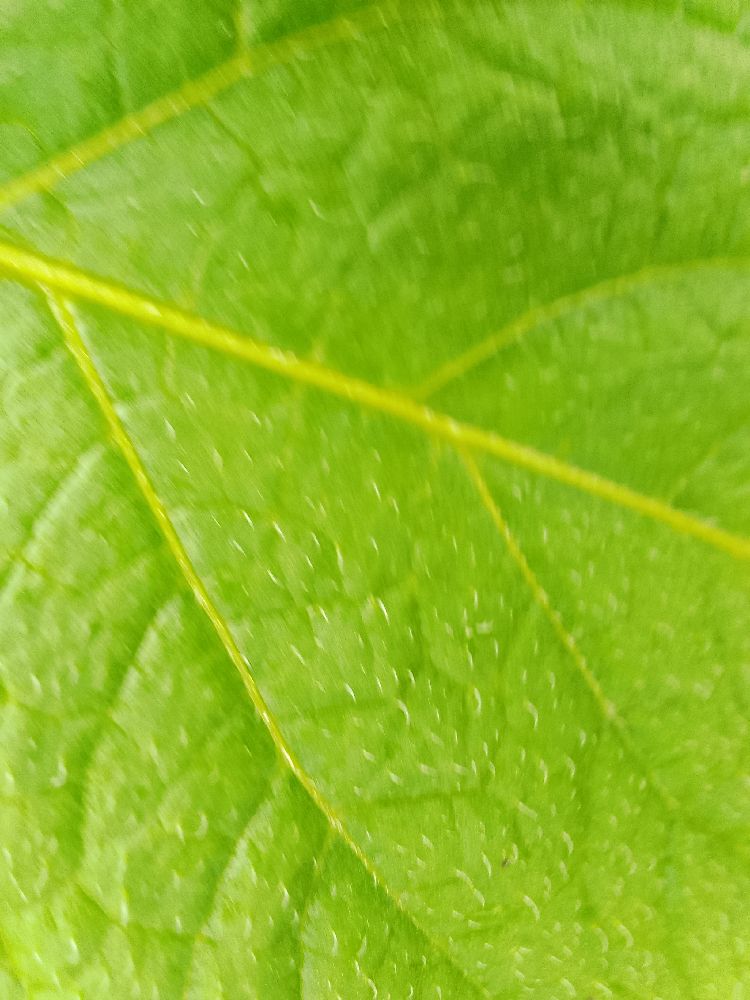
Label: Healthy